Reduviidae

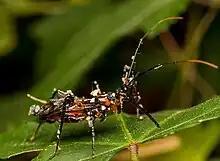
A reduviid camouflaged with debris, Australia

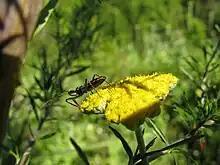
"Rhynocoris" – predatory flower assassin bug from South Africa, may bite when carelessly handled, painful aftereffects often persist for months

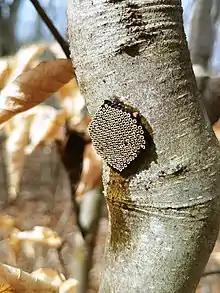
"Arilus cristatus" egg mass

Predatory Reduviidae use the long rostrum to inject a lethal saliva that liquefies the insides of the prey, which are then sucked out. The saliva contains enzymes that digest the tissues they swallow. This process is generally referred to as extraoral digestion. The saliva is commonly effective at killing prey substantially larger than the bug itself.